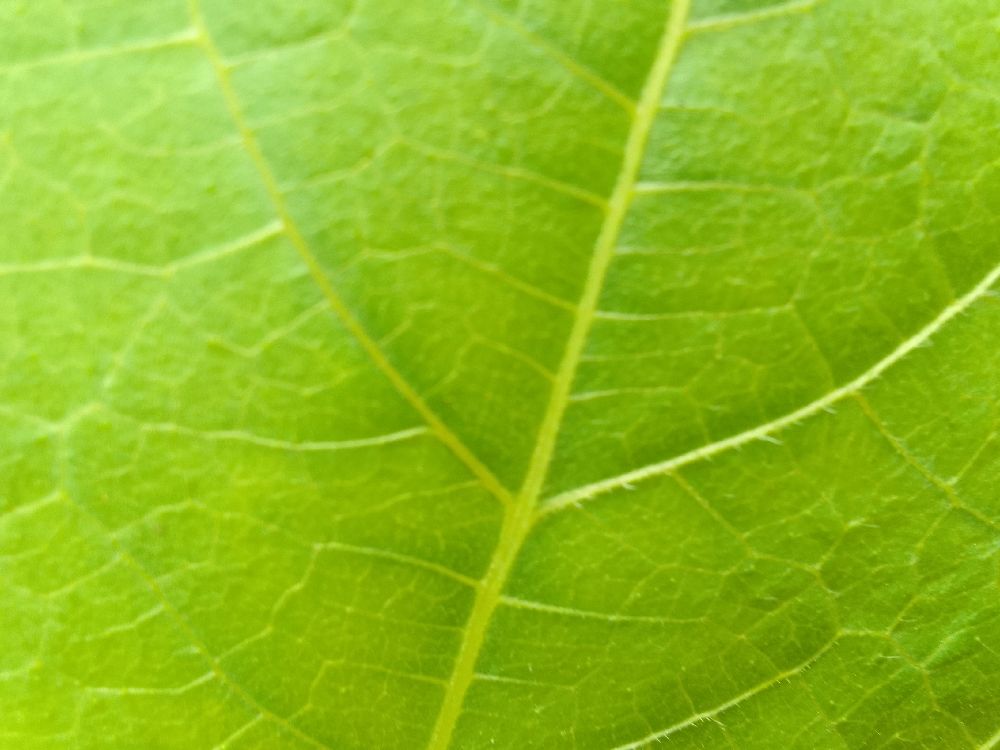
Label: healthy